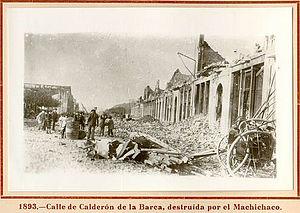
Le Cabo Machichaco est un bateau à vapeur construit à Newcastle en 1882. La compagnie Ybarra l'acquiert en 1885 avec l'objectif de l'utiliser au service du cabotage entre Bilbao et Séville, dont la première escale est le port de Santander.